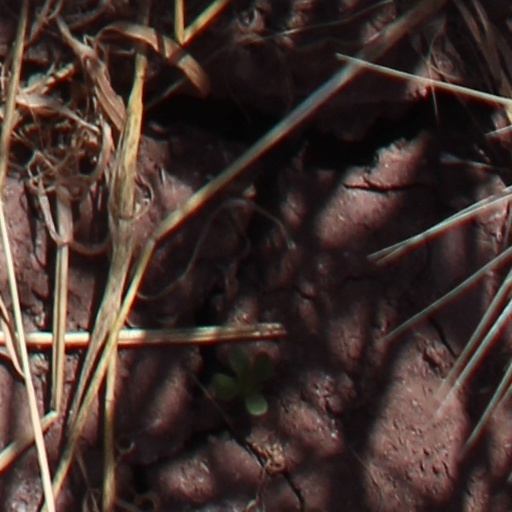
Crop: wheat